Answer in natural language. Consider the 3D positions of the objects in the scene and not just the 2D positions in the image. Is the centerpoint of  beige lattice side table (marked A) at a higher height than light blue colour dresser birkeland (marked B)? Choose between the following options: yes or no
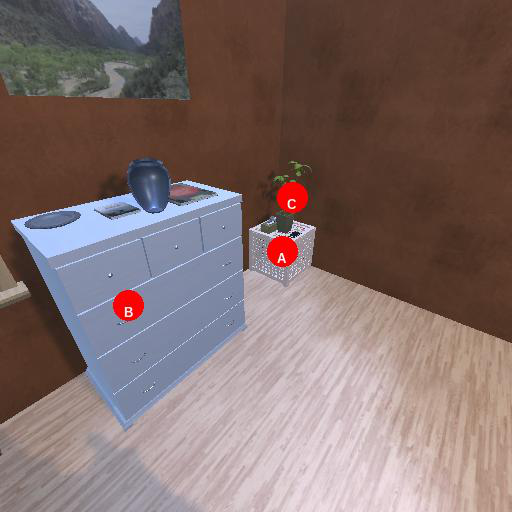
<answer>no</answer>